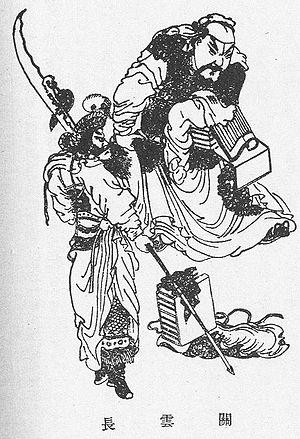
Zhou Cang est un personnage du roman Histoire des Trois Royaumes. Il est décrit comme étant un guerrier fort au visage foncé avec une barbe raide.